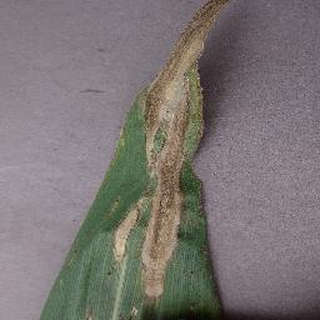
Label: corn_northern_leaf_blight